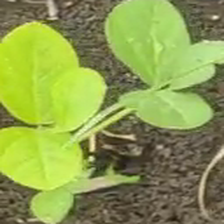
Weed species: Asian_Pigeonwings_(Clitoria Ternatea)